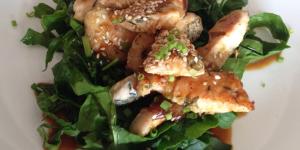
pollo al jengibre